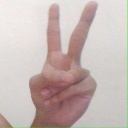
अक्षर: क